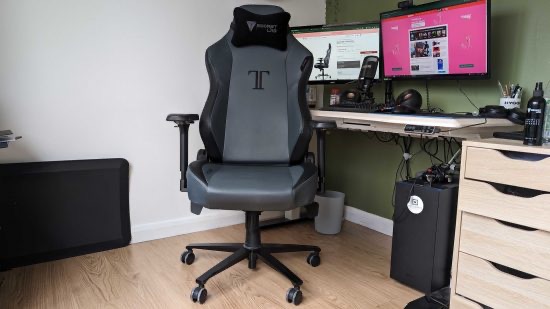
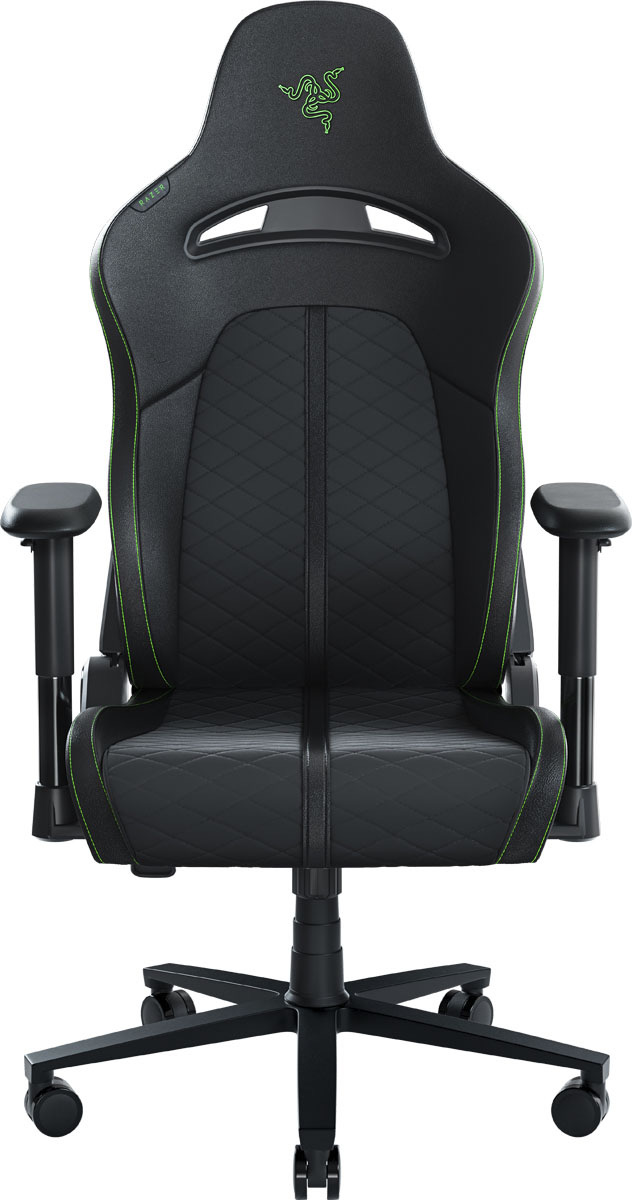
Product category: items_chair
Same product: no